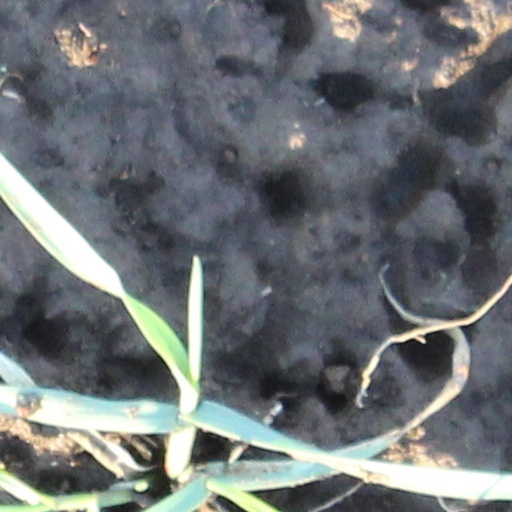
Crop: wheat